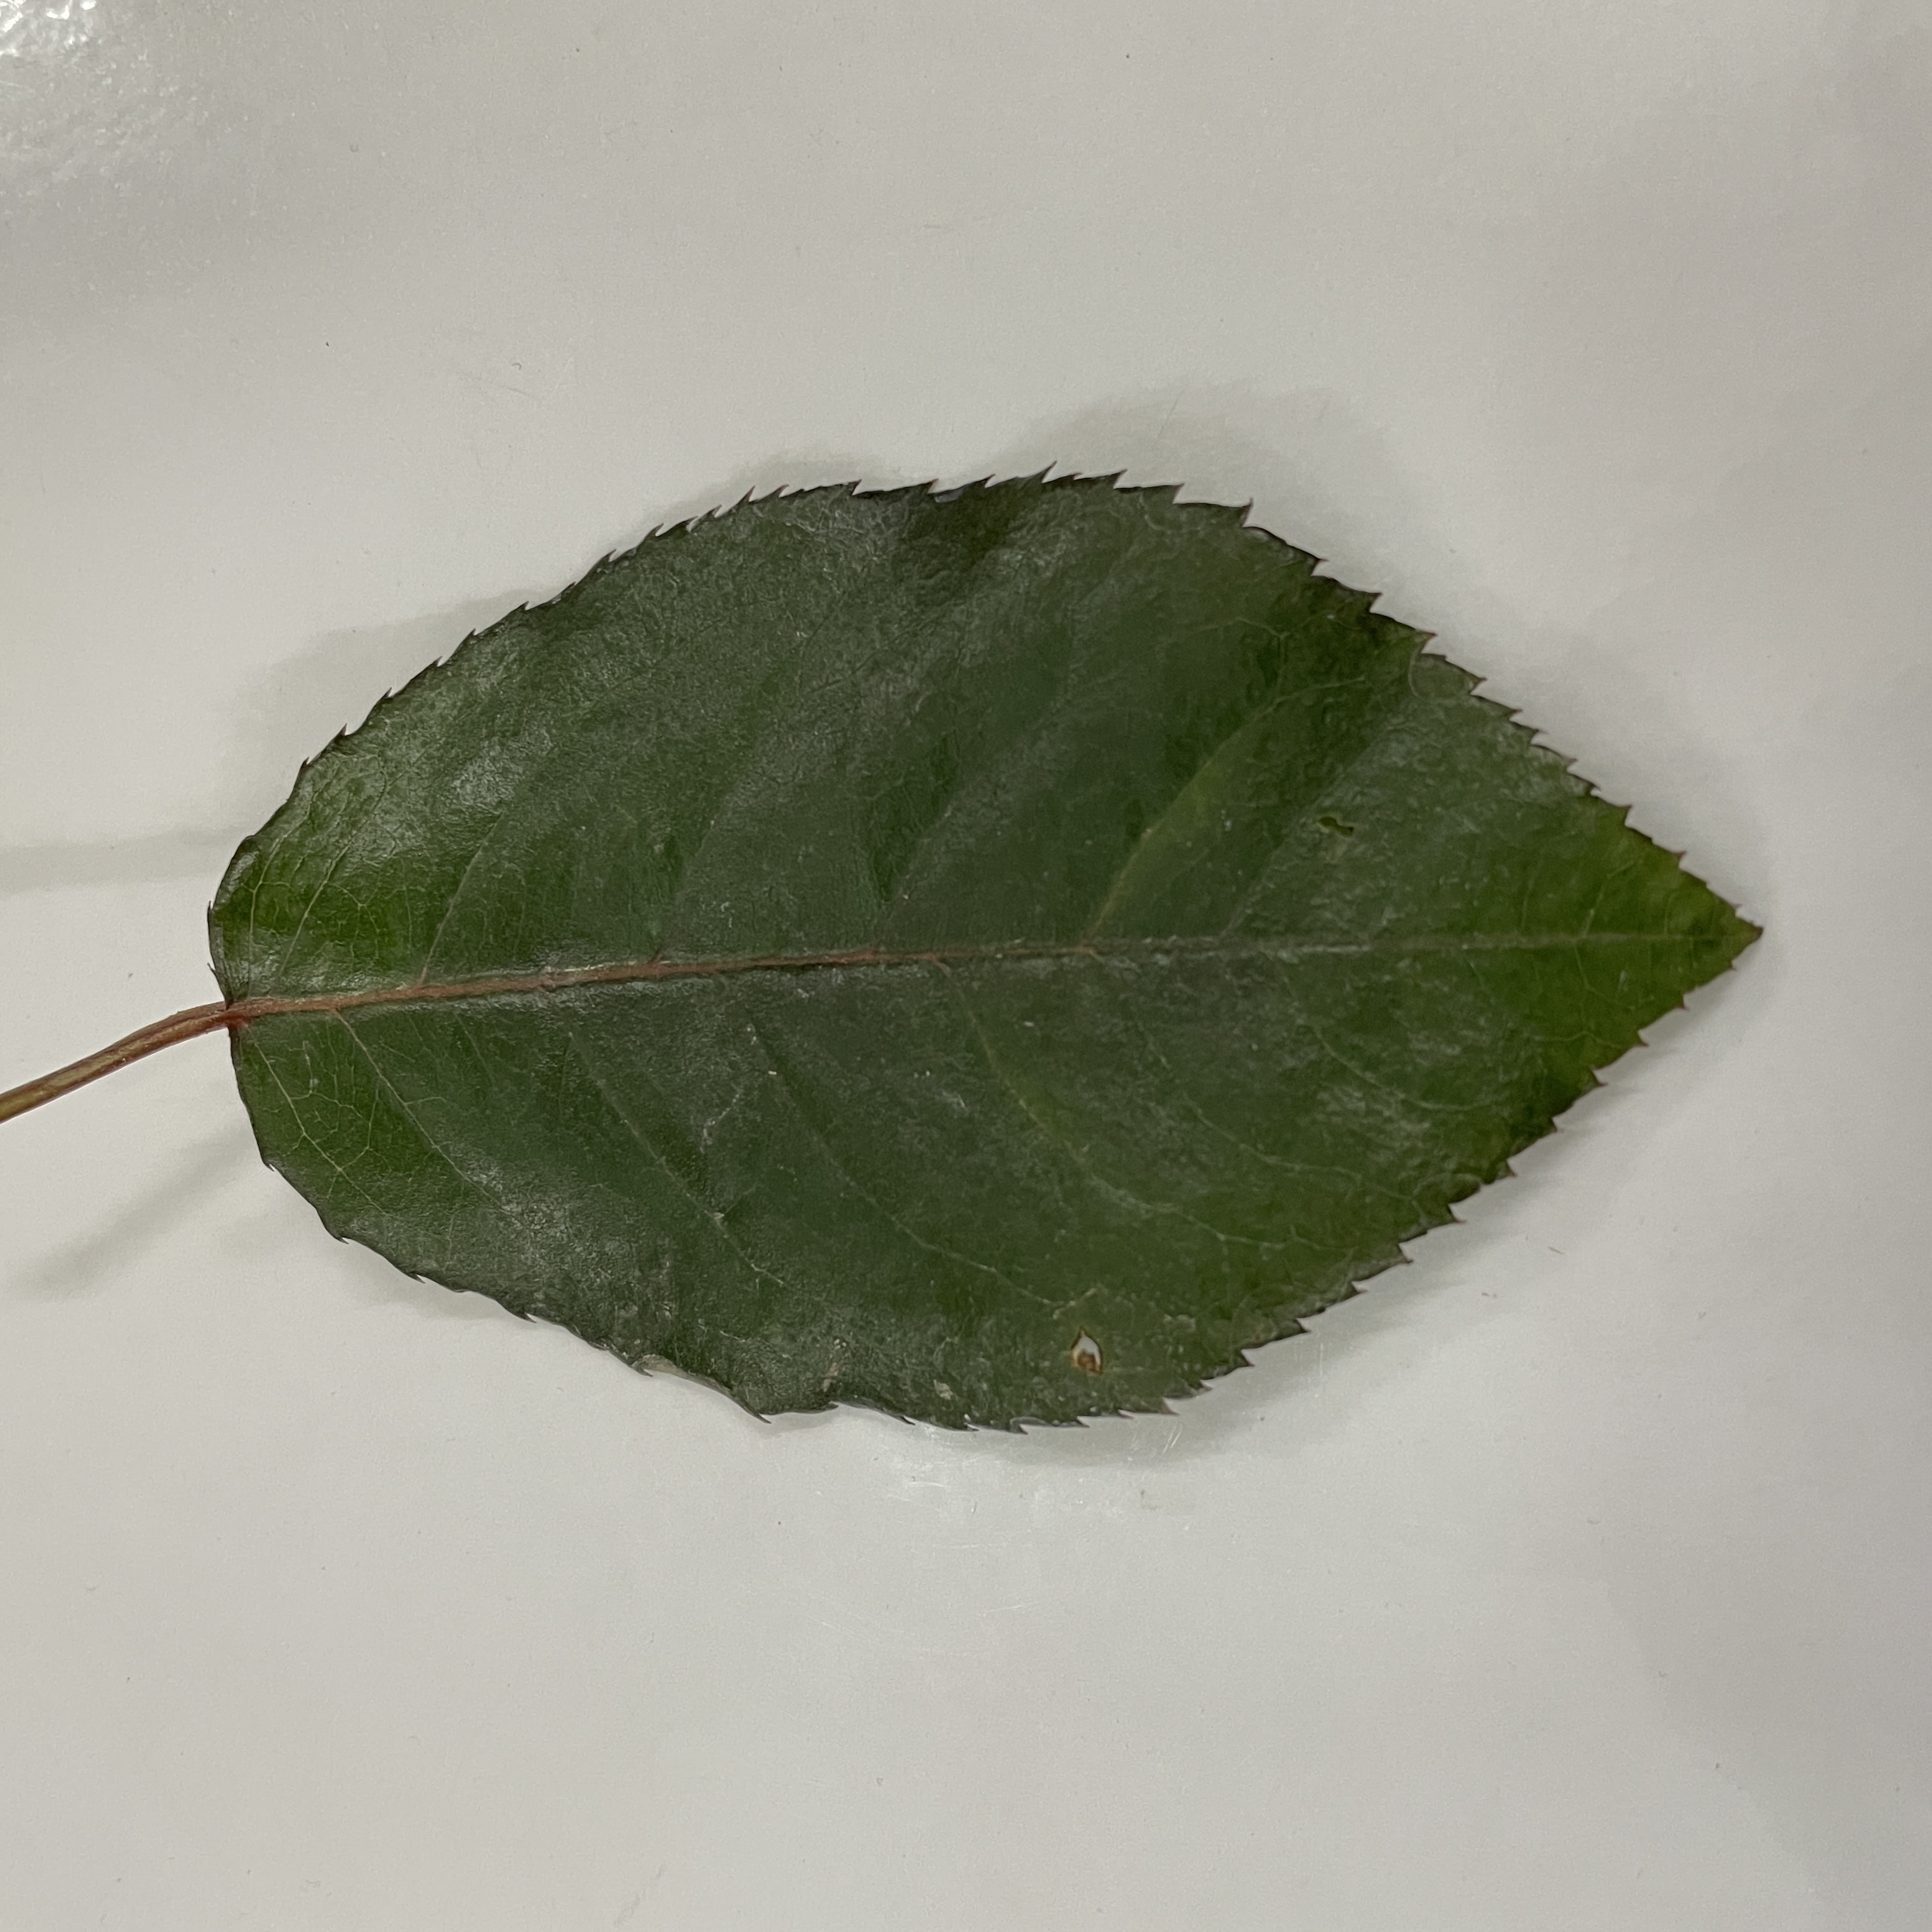
Label: Healthy Leaf